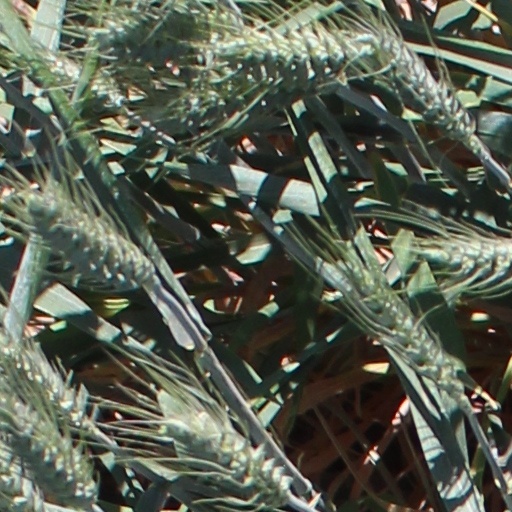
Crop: wheat